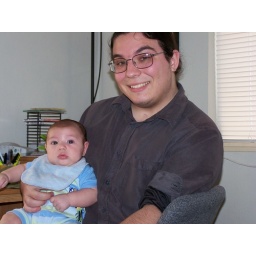
Of course, as I upload these, Rusty is sitting in my lap at the computer